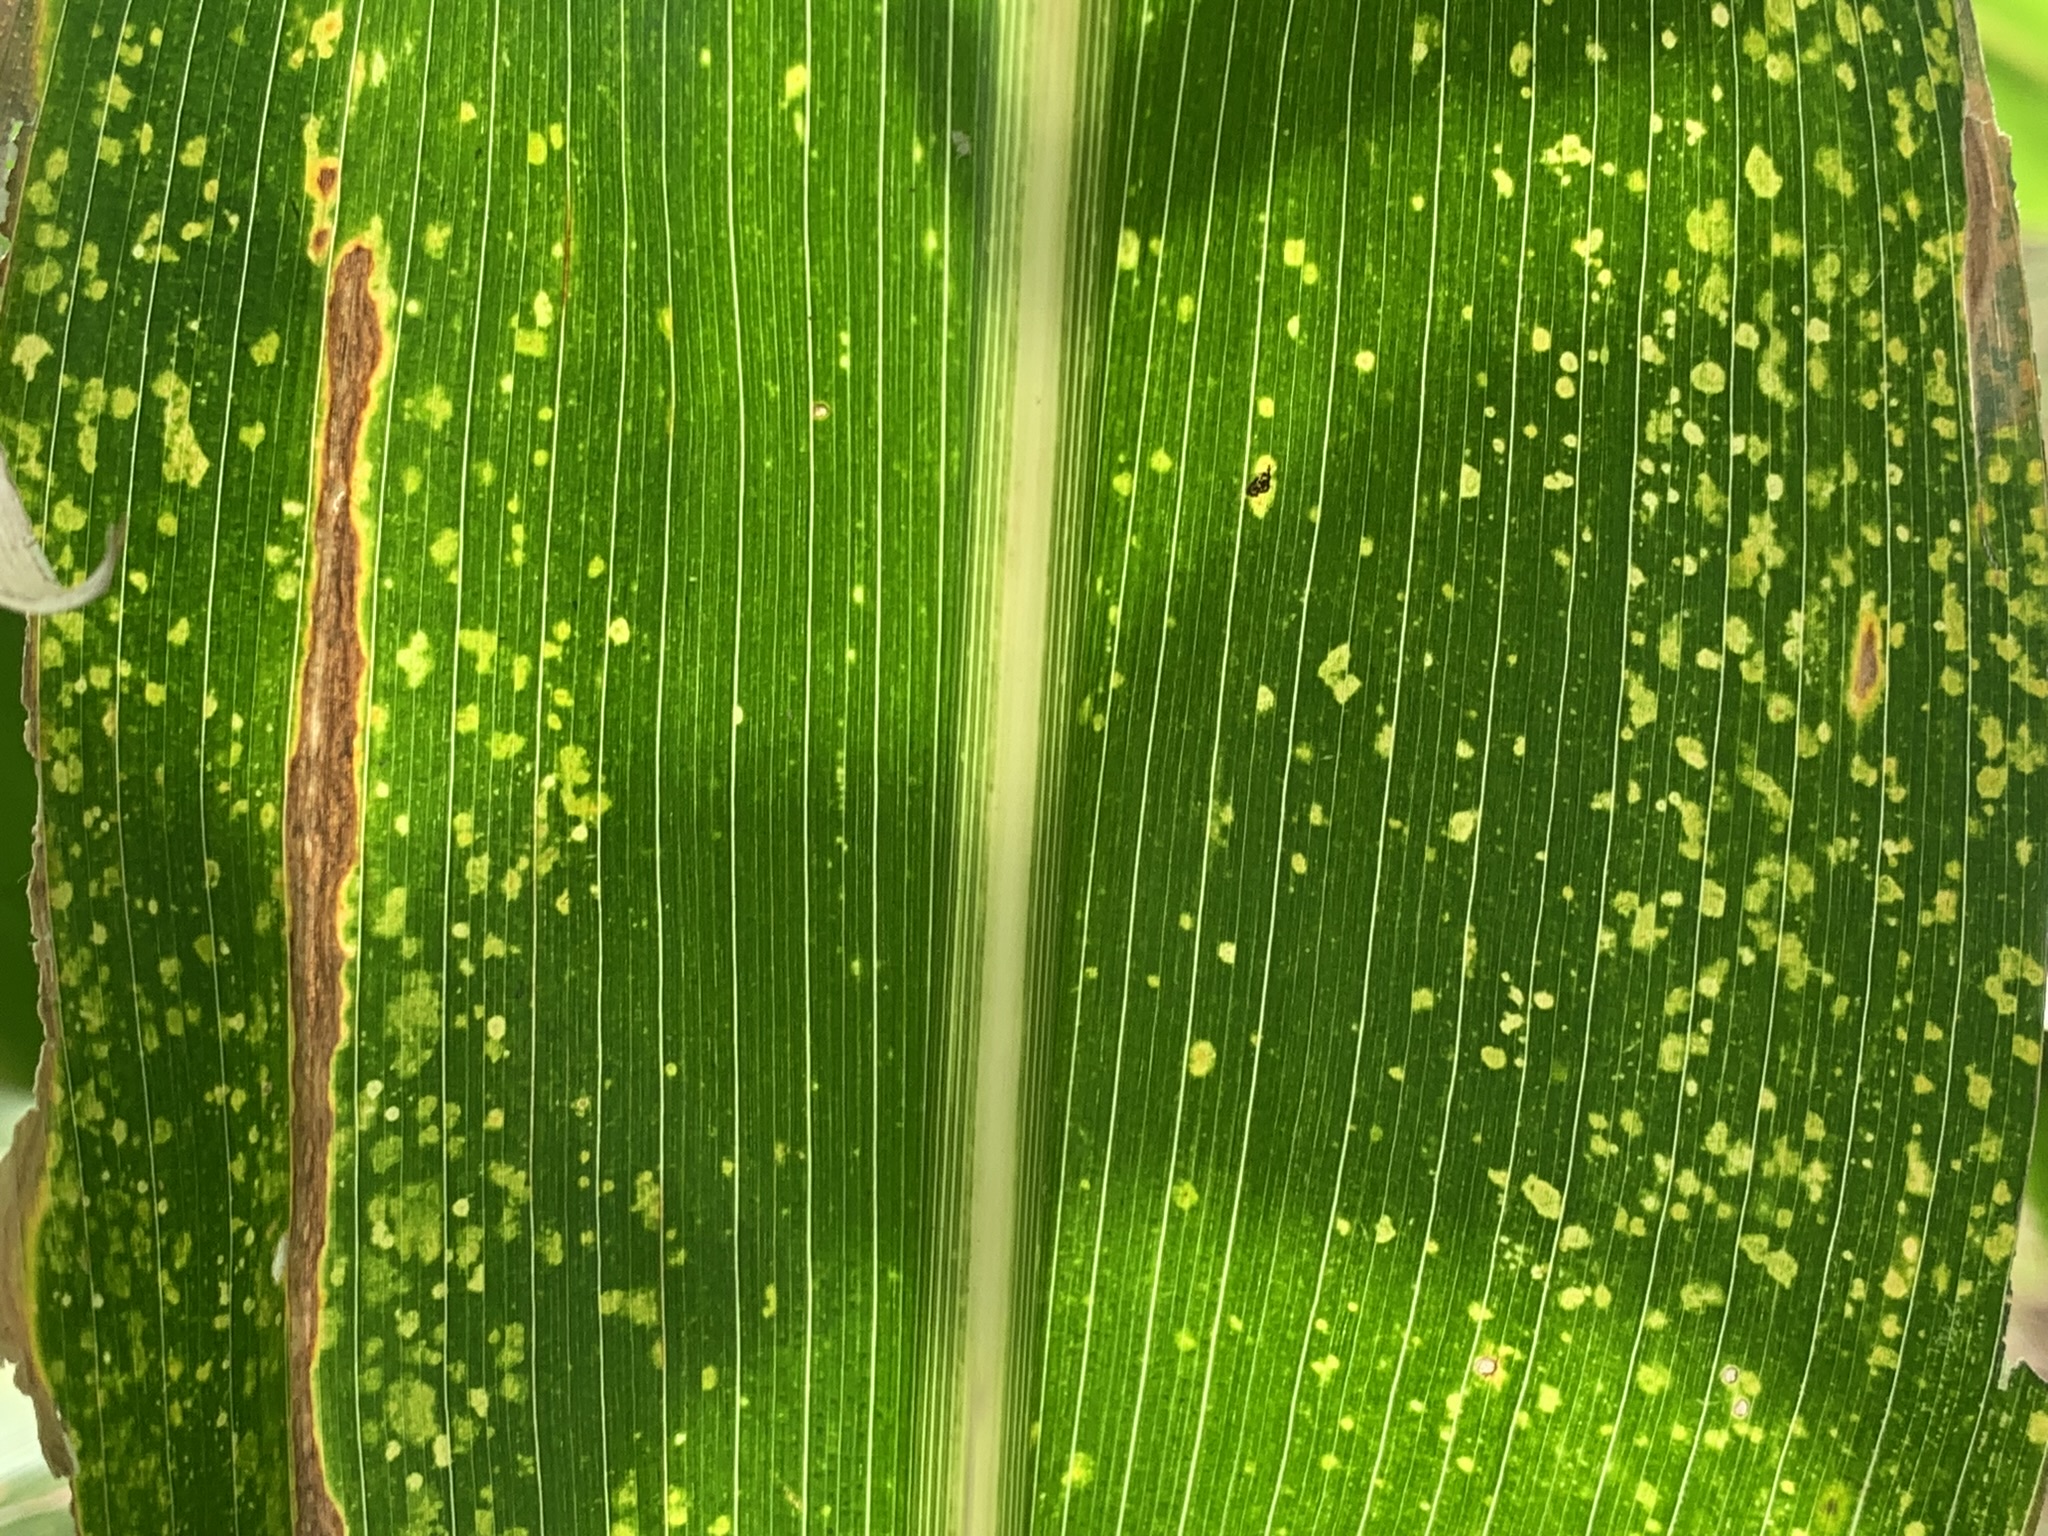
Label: MLN